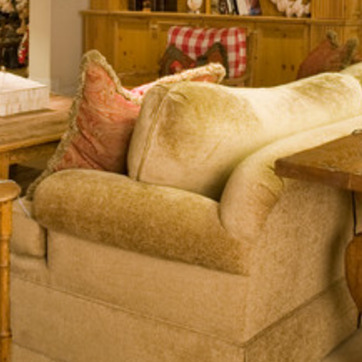
Material: fabric